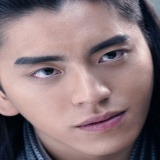
diễn viên Vương Đại Lục